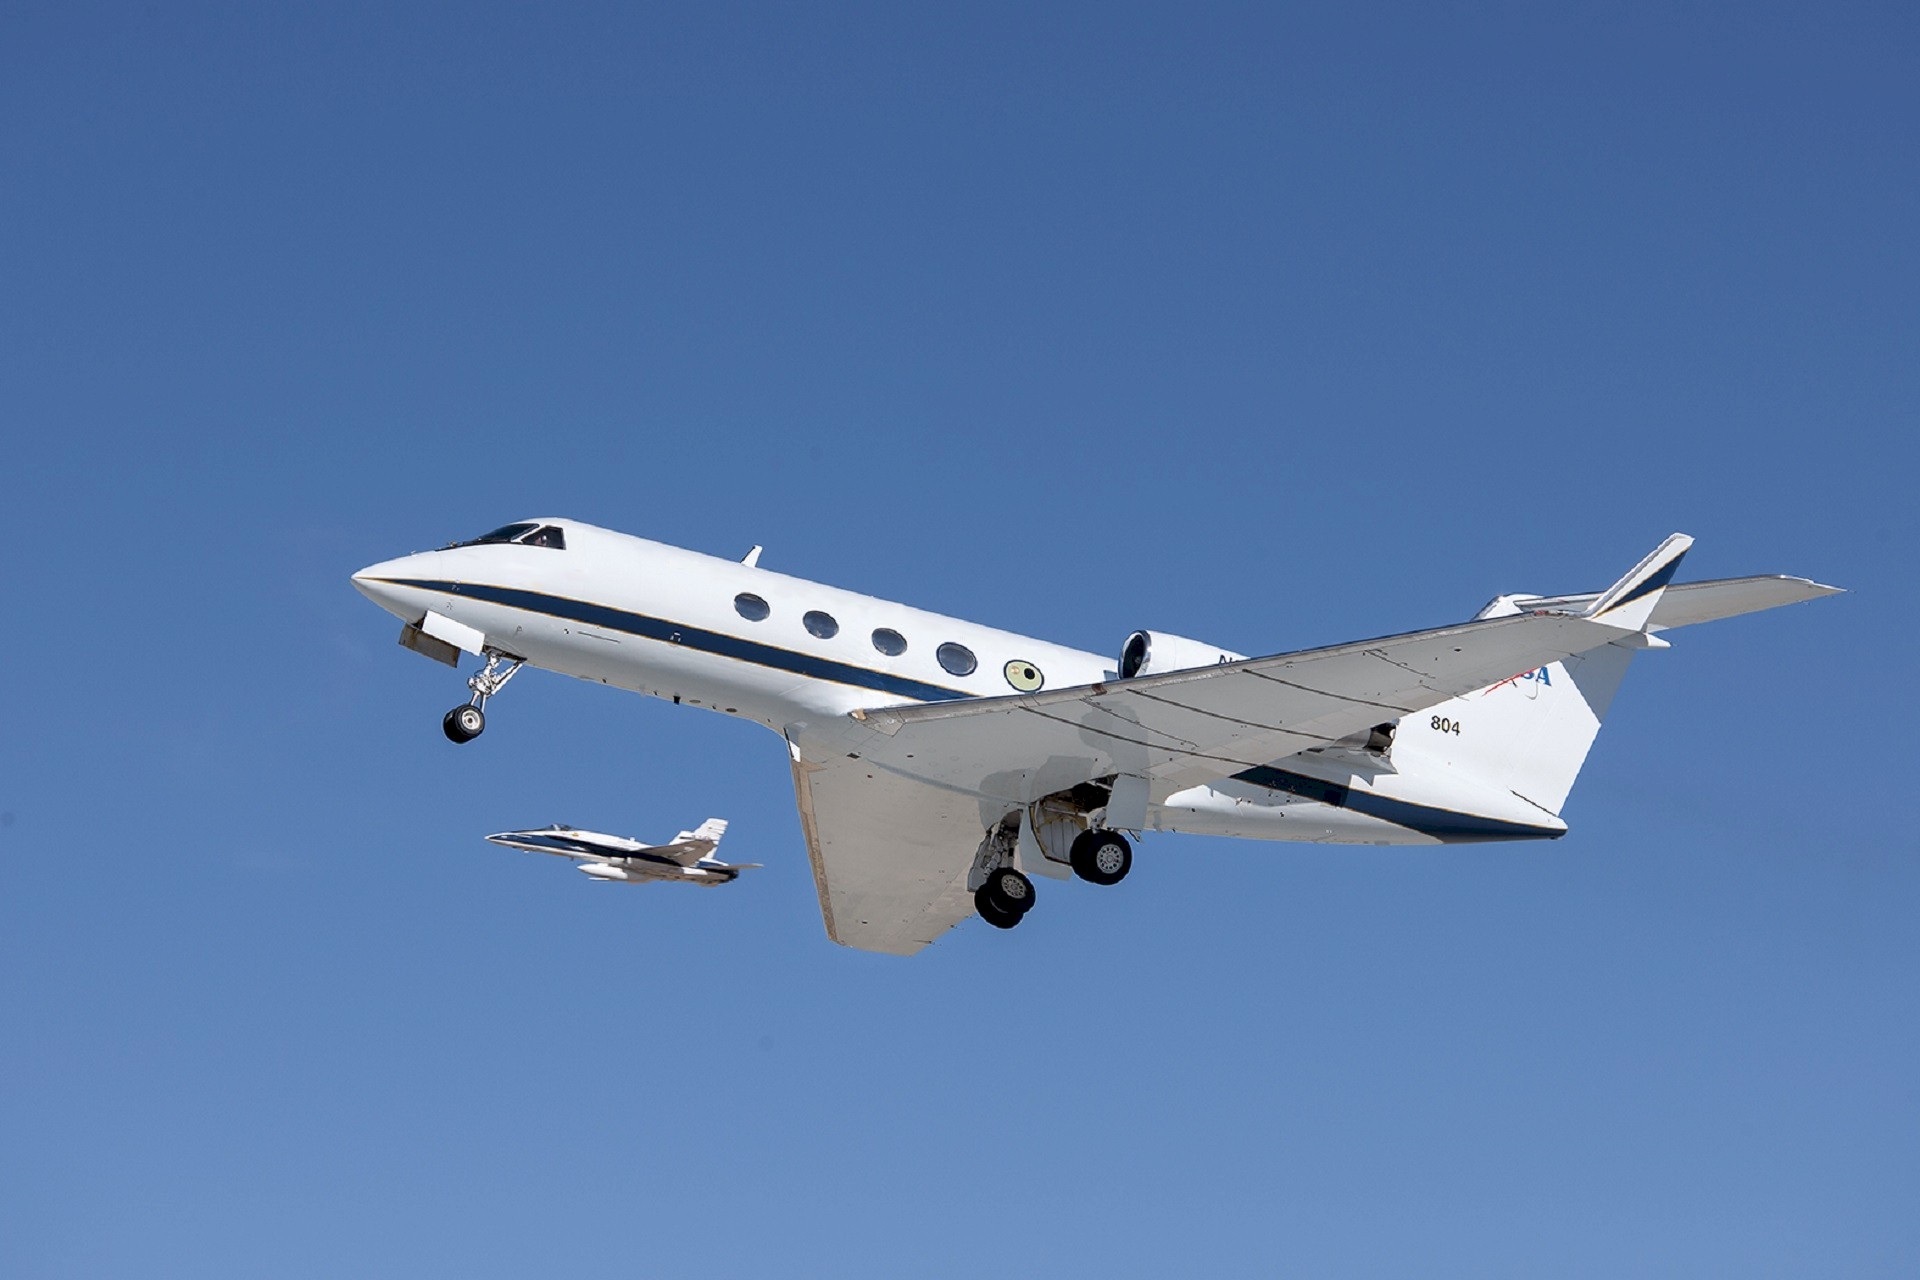
wing, sky, technology, airplane, plane, aircraft, jet, vehicle, airline, aviation, flight, airliner, private, government, testing, takeoff, take off, light aircraft, jet aircraft, atmosphere of earth, aerospace engineering, aircraft engine, business jet, gulfstream